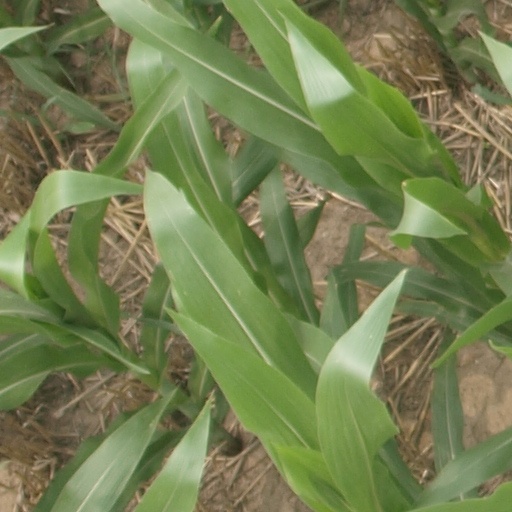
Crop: maize; corn